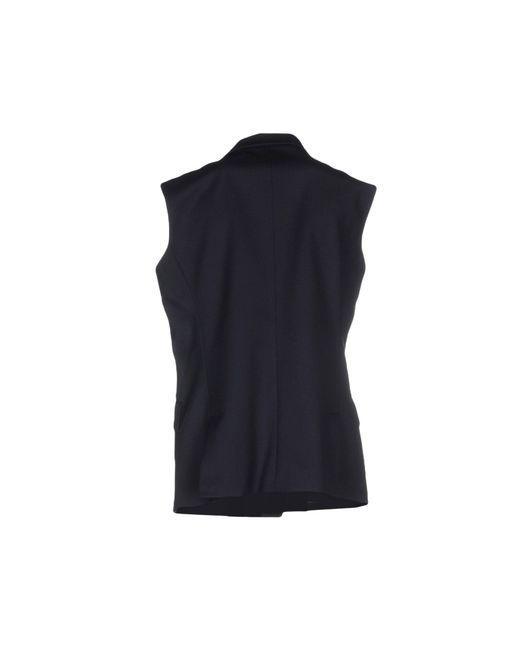
Schwarze ärmellose kurze Damenjacke mit Kragen